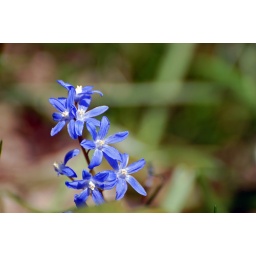
Little blue flowers found in the woods. April 10